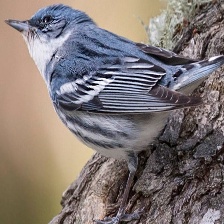
Species: CERULEAN WARBLER
Scientific name: SETOPHAGA CERULEA